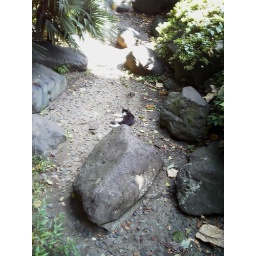
This cat was relaxing in a dry river bed in Shibakoen.